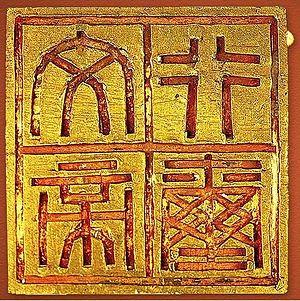
La dynastie des Yue du Sud, dynastie Triệu, ou dynastie Zhao, est une dynastie ayant régné entre 206 av. J.-C. et 111 av. J.-C. sur le royaume du Nanyue.
Le Nanyue, ou Mamzyied ou Nam Viet était un royaume d'Asie dont le territoire comprenait les actuelles provinces chinoises du Guangdong, du Guangxi et du Yunnan, ainsi qu'une partie du Nord de l'actuel Viêt Nam. Le Nanyue est fondé par le général chinois Zhao Tuo, appelé Triệu Đà par les Vietnamiens, qui conquiert pour le compte de la dynastie Qin le royaume d'Âu Lạc, alors pays du peuple Viêt. Profitant du chaos qui fait suite à la chute des Qin, il se proclame roi de Nanyue en 206 av. J.-C., fondant ainsi la dynastie des Yue du Sud. Au début son royaume est composé des commanderies de Nanhai, Guilin et Xiang.
La dynastie Han régna sur la Chine de 206 av. J.-C. à 220 apr. J.-C. Deuxième des dynasties impériales, elle succéda à la dynastie Qin et fut suivie de la période des Trois Royaumes.
La guerre Han-Nanyue est un conflit militaire qui oppose la dynastie Han au royaume de Nanyue. En 111 av. J.-C., pendant le règne de l'empereur Han Wudi, les troupes des Han lancent une campagne punitive contre Nanyue, qui s'achève par la conquête du royaume. Cette annexion fait partie de la phase d'expansion vers le sud de la dynastie Han.